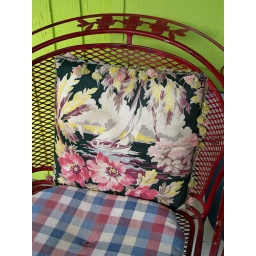
Found the vintage pillows in a free box walking home from work recently-score!